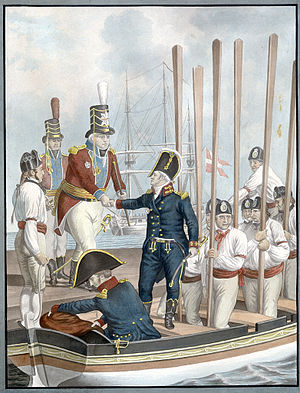
Slaget på Reden / Skibe som deltog i slaget
Steen Bille tager afsked med Ernst Peymann på Toldboden på vej til slaget.
Slaget på Reden var et søslag, der blev udkæmpet den 2. april 1801 mellem en britisk flåde under kommando af admiral Sir Hyde Parker og en dansk-norsk flåde under kommando af Olfert Fischer forankret ud for København. Selve angrebet blev anført af admiral Horatio Nelson, som er gået over i historien for at have afvist Parkers ordre om at trække sig tilbage under slaget. I stedet ødelagde Nelson en stor del af den danske flåde, inden Danmark-Norge accepterede en våbenhvile.